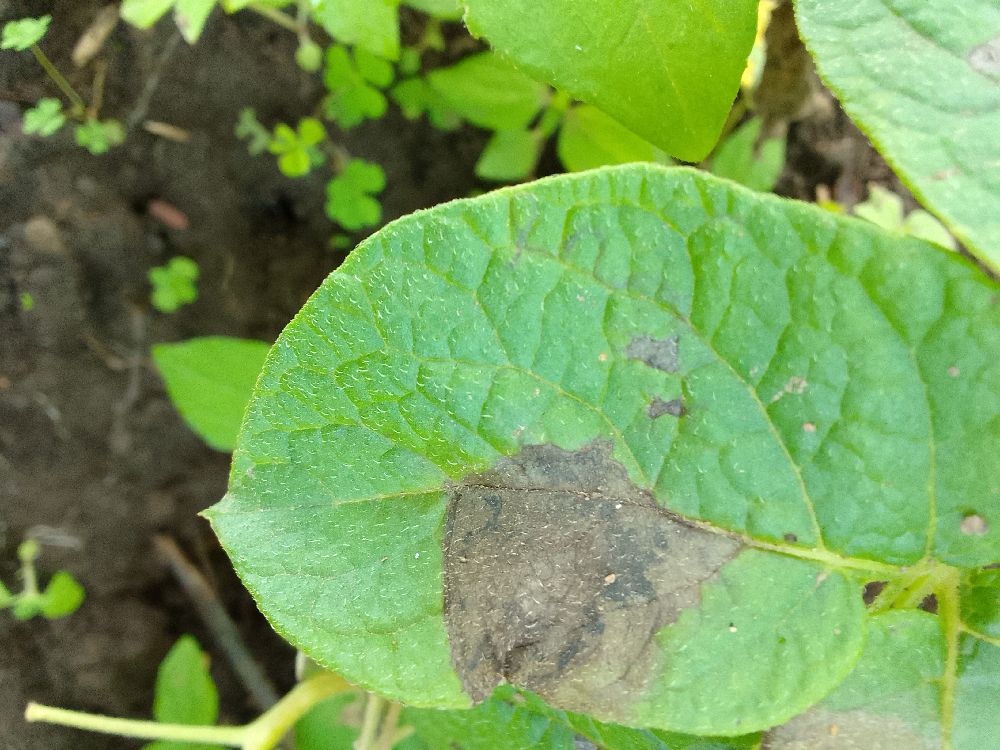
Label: Late blight